Maharashtra

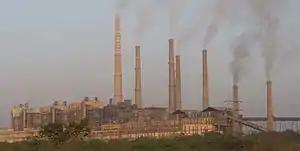
Chandrapur Super Thermal Power Station, the state's power production source

Agricultural universities include Vasantrao Naik Marathwada Agricultural University, Mahatma Phule Krishi Vidyapeeth, Dr. Panjabrao Deshmukh Krishi Vidyapeeth, and Dr. Balasaheb Sawant Konkan Krishi Vidyapeeth, Regional universities viz. Sant Gadge Baba Amravati University, Dr. Babasaheb Ambedkar Marathwada University, North Maharashtra University, Shivaji University, Solapur University, Swami Ramanand Teerth Marathwada University, and Rashtrasant Tukadoji Maharaj Nagpur University are established to cover the educational needs at the district levels of the state. deemed universities are established in Maharashtra, including Symbiosis International University, Tata Institute of Social Sciences, and Tilak Maharashtra University.